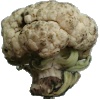
Label: Cauliflower 1